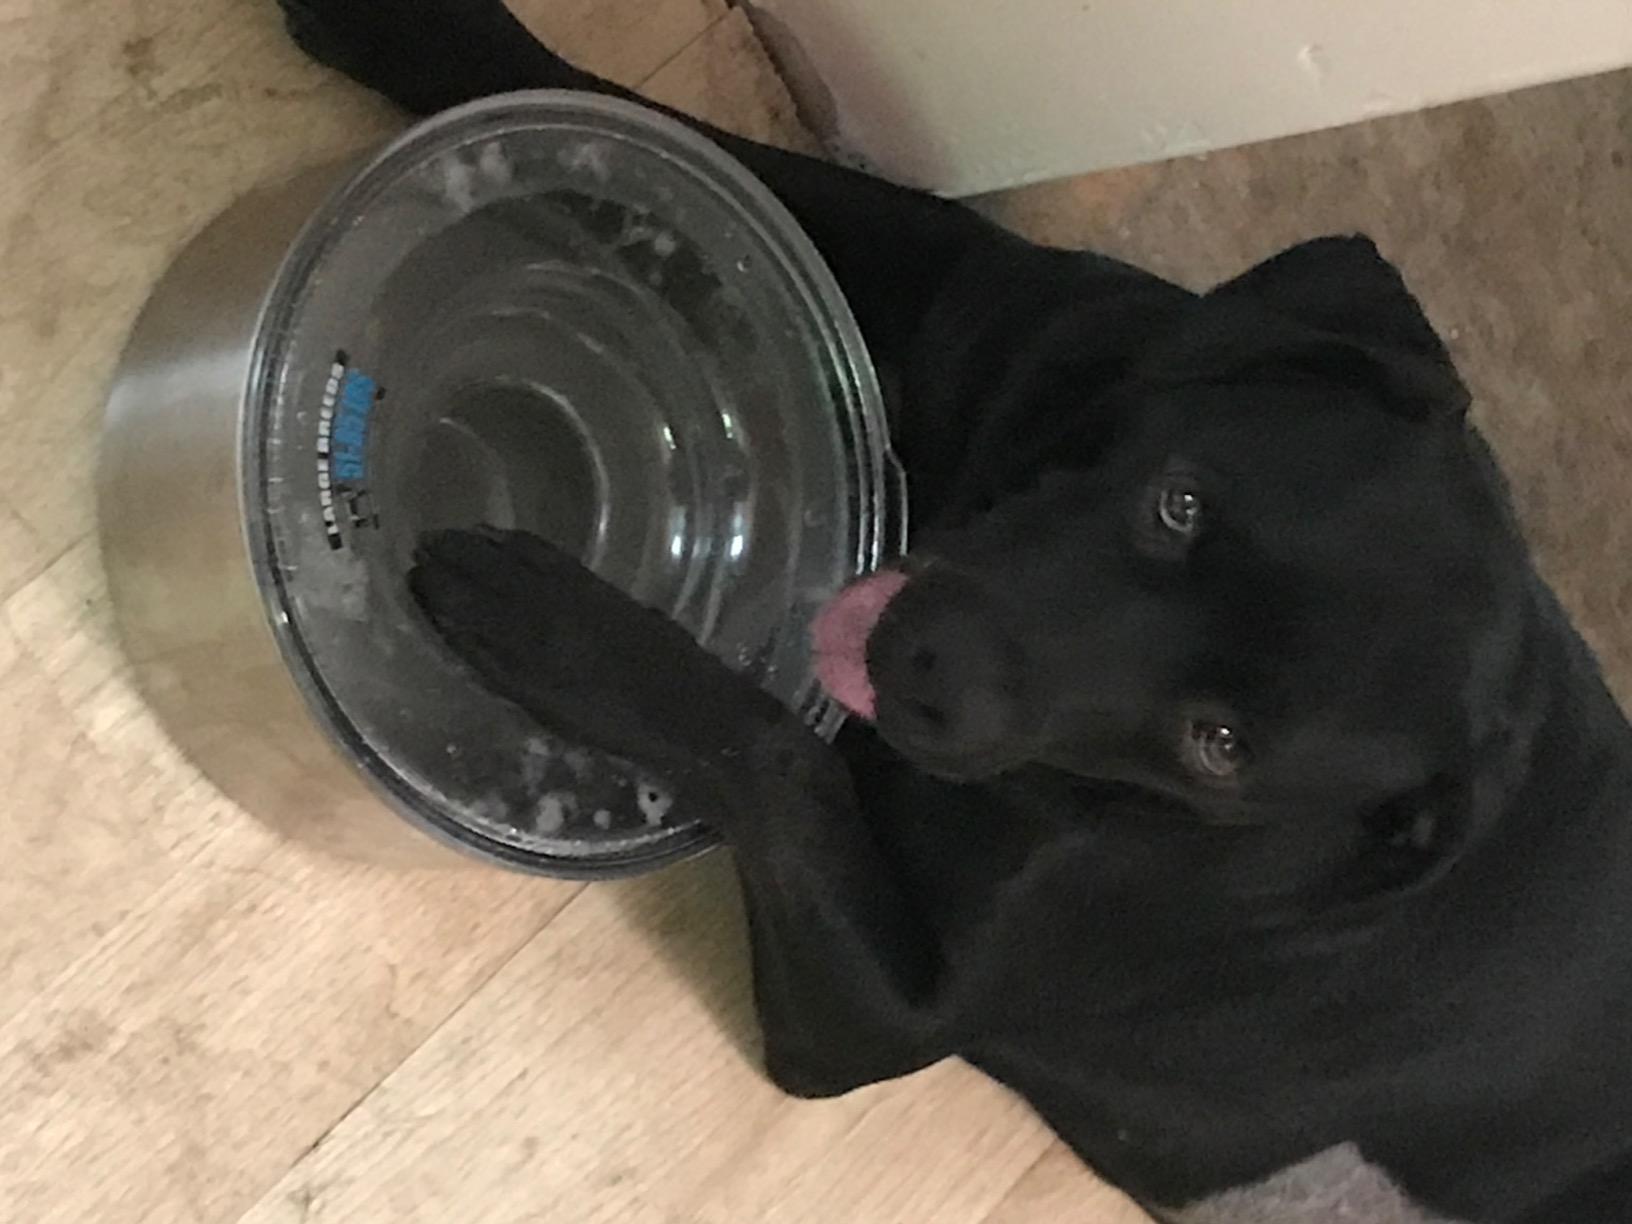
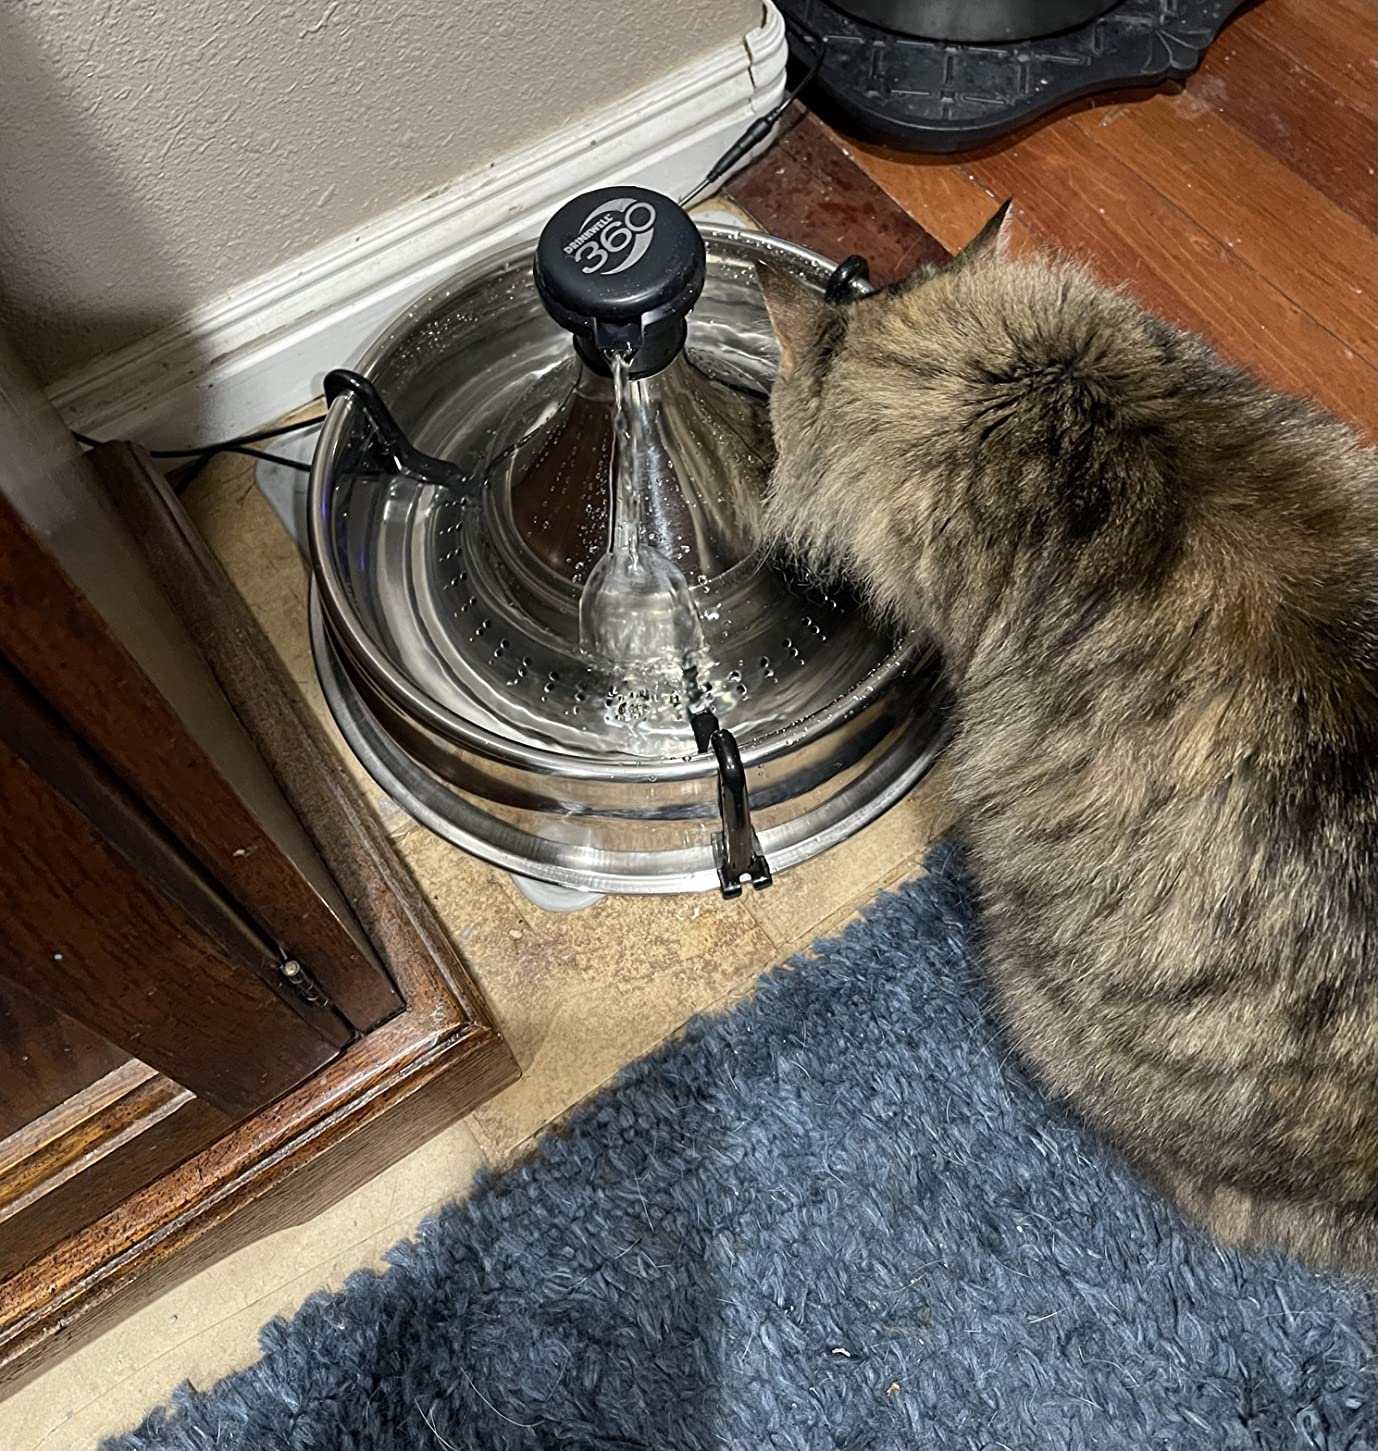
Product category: items_bowl
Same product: no